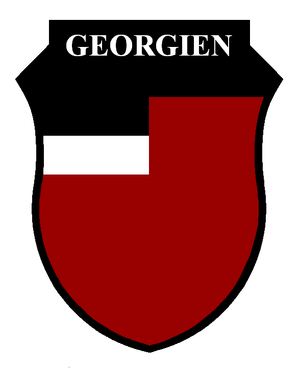
Les légions de l'Est étaient des unités de la Wehrmacht constituées de conscrits ou de volontaires qui étaient des prisonniers de guerre ou des hommes venant des territoires occupés par le Troisième Reich à l'est, principalement de l'Union soviétique. Ces unités étaient en général pauvrement dotées, armées et traitées et n'équivalaient pas à des unités allemandes similaires.
L’insurrection géorgienne du Texel du 5 avril 1945 au 20 mai 1945 est une insurrection organisée par des soldats géorgiens de la légion géorgienne sur l’île néerlandaise du Texel, alors occupée par les Allemands durant la Seconde Guerre mondiale. On qualifie parfois l’île, pour cette raison, de « dernier champ de bataille européen ».